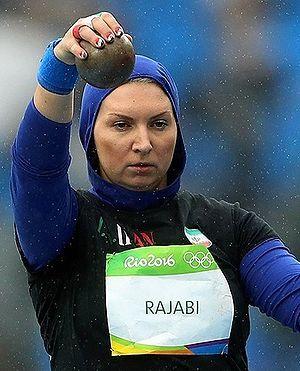
Leyla Rajabi est une athlète iranienne, spécialiste du lancer de poids.